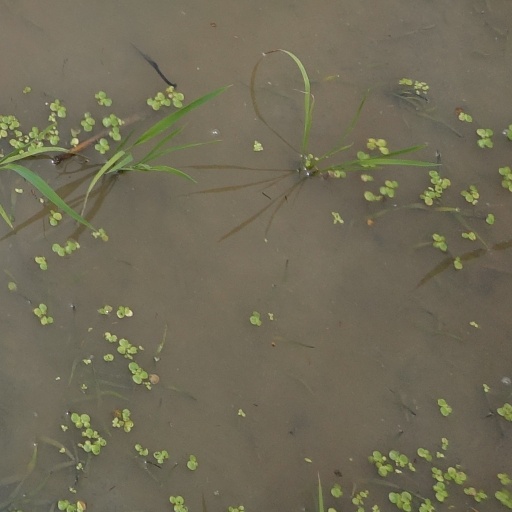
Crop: rice